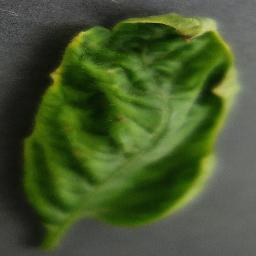
Label: Tomato___Tomato_Yellow_Leaf_Curl_Virus